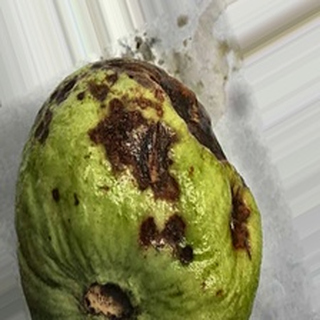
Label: guava_anthracnose